Describe the emotion expressed in this image:  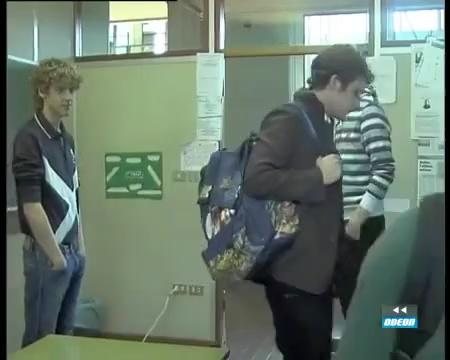
This person displays Pain, valence and arousal with low intensity.